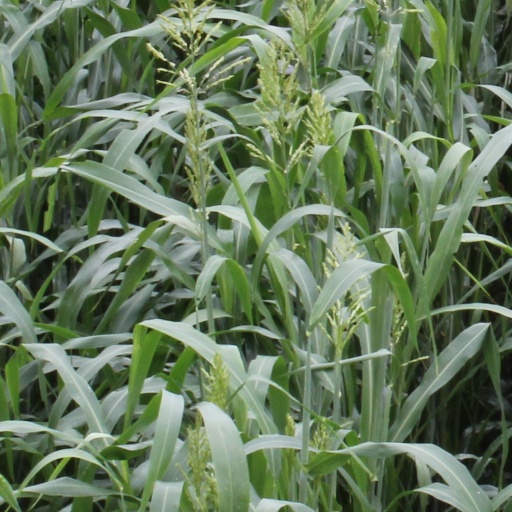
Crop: sorghum